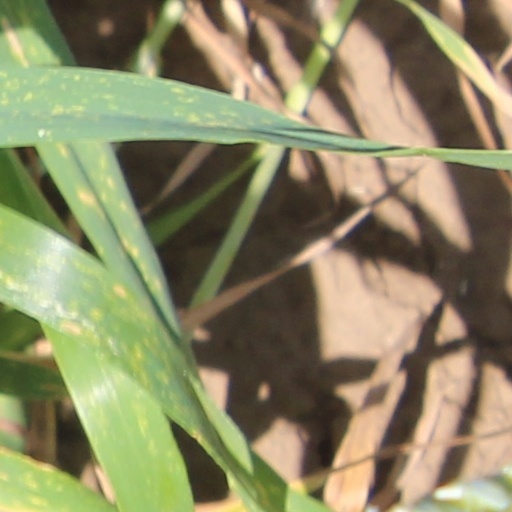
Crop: wheat